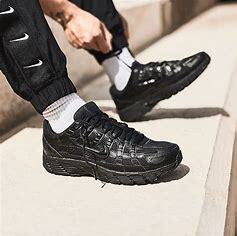
Brand: Nike
Model: P 6000